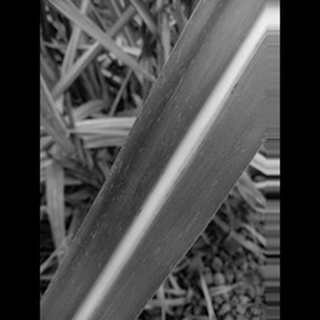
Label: sugarcane_mosaic